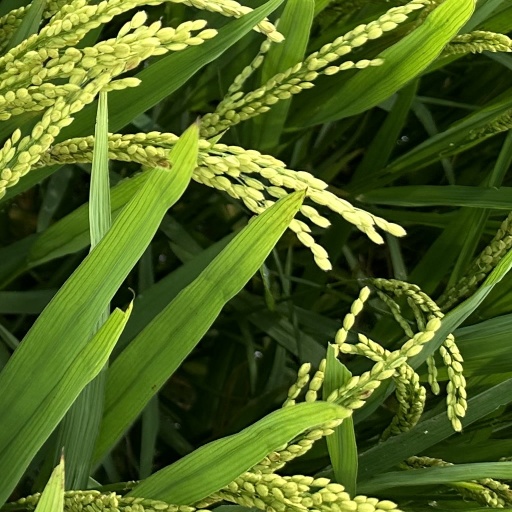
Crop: rice